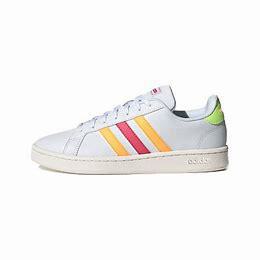
Brand: adidas
Model: neo Adidas NEO Grand Court